Heartburn (novel)

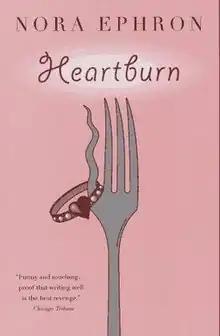

Heartburn is an autobiographical novel based on Nora Ephron's marriage to and divorce from Carl Bernstein, her second husband. Originally published in 1983, the novel draws inspiration from events arising from Bernstein's affair with Margaret Jay, the daughter of former British prime minister James Callaghan. Ephron also wrote the screenplay for the 1986 film adaptation.